Blair Castle

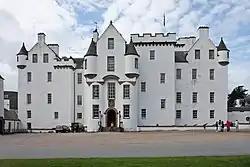
East front of Blair Castle

Blair Castle (in Scottish Gaelic: "Caisteil Bhlàir") stands in its grounds near the village of Blair Atholl in Perthshire in Scotland. It is the ancestral home of the Clan Murray, and was historically the seat of their chief, the Duke of Atholl, though the current chief, the 12th Duke of Atholl, lives in South Africa, where he was born and raised. The castle stands in Glen Garry, and commands a strategic position on the main route (now the A9 road) through the central Scottish Highlands.